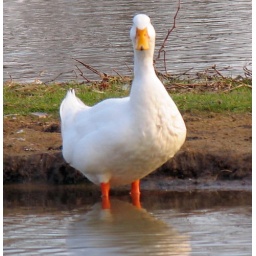
the last picture in the duck bath series